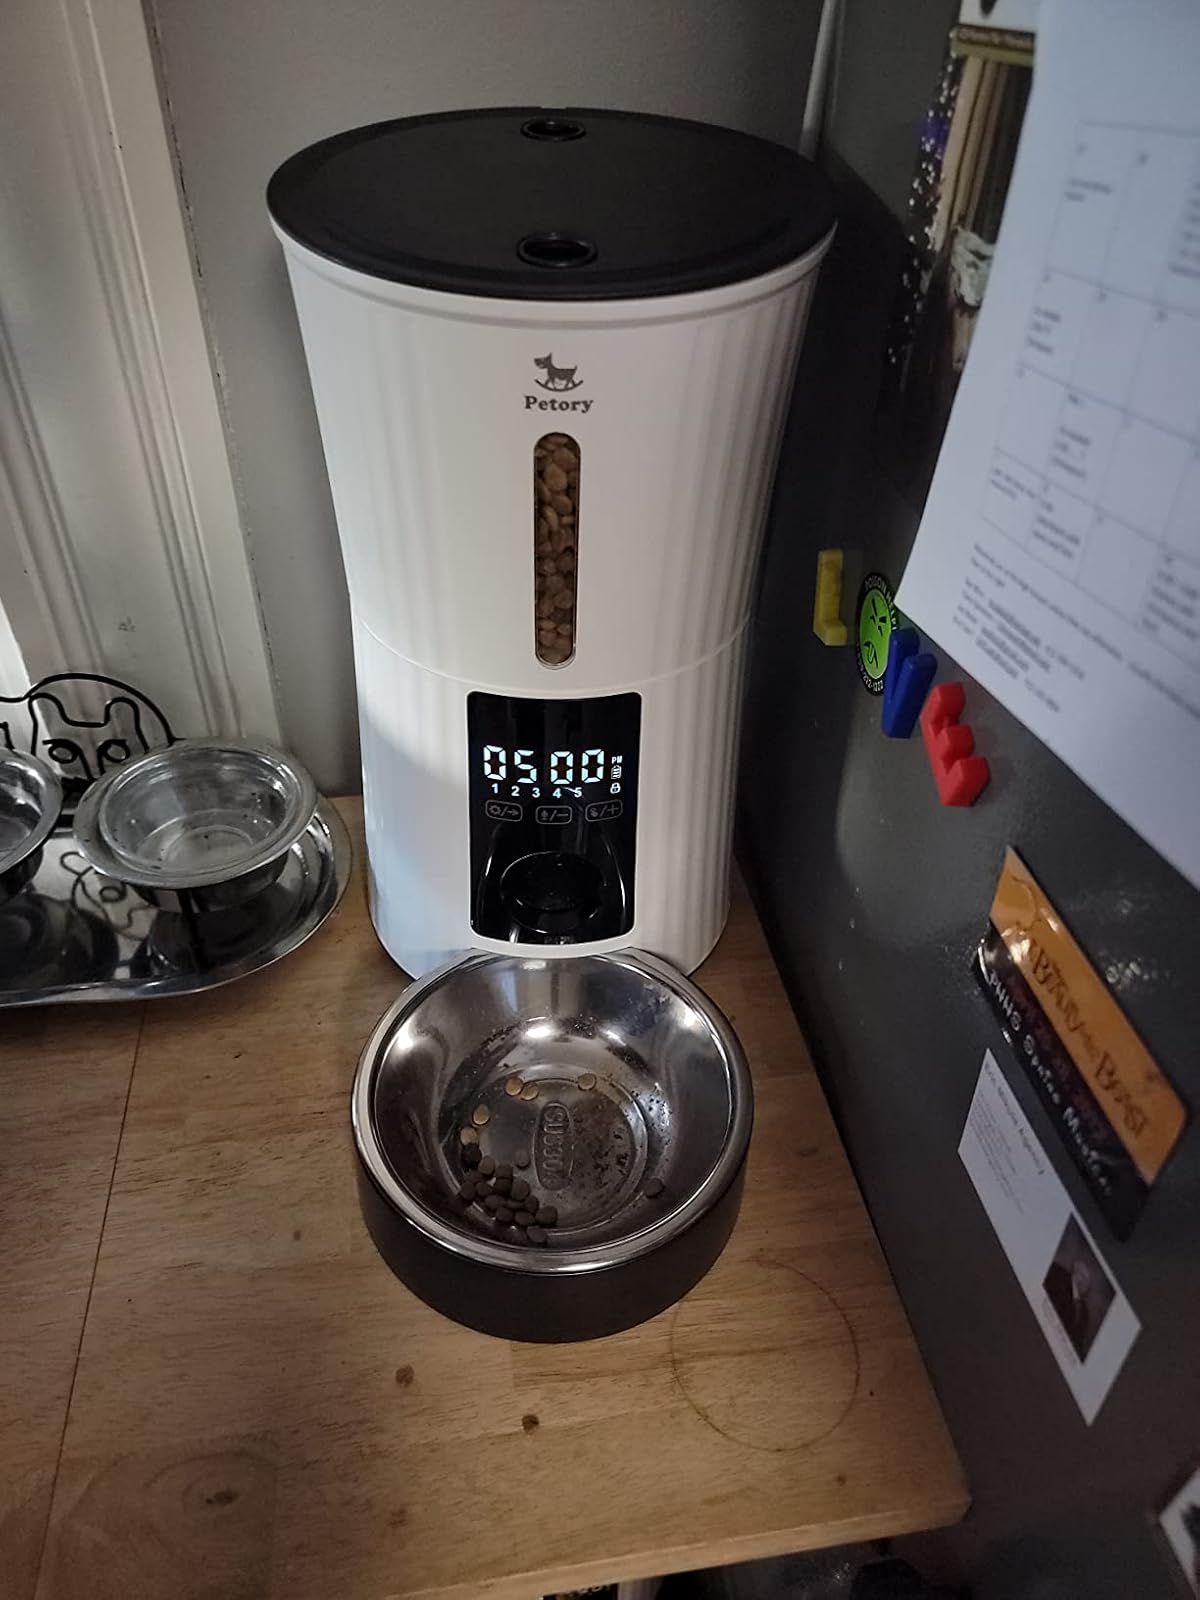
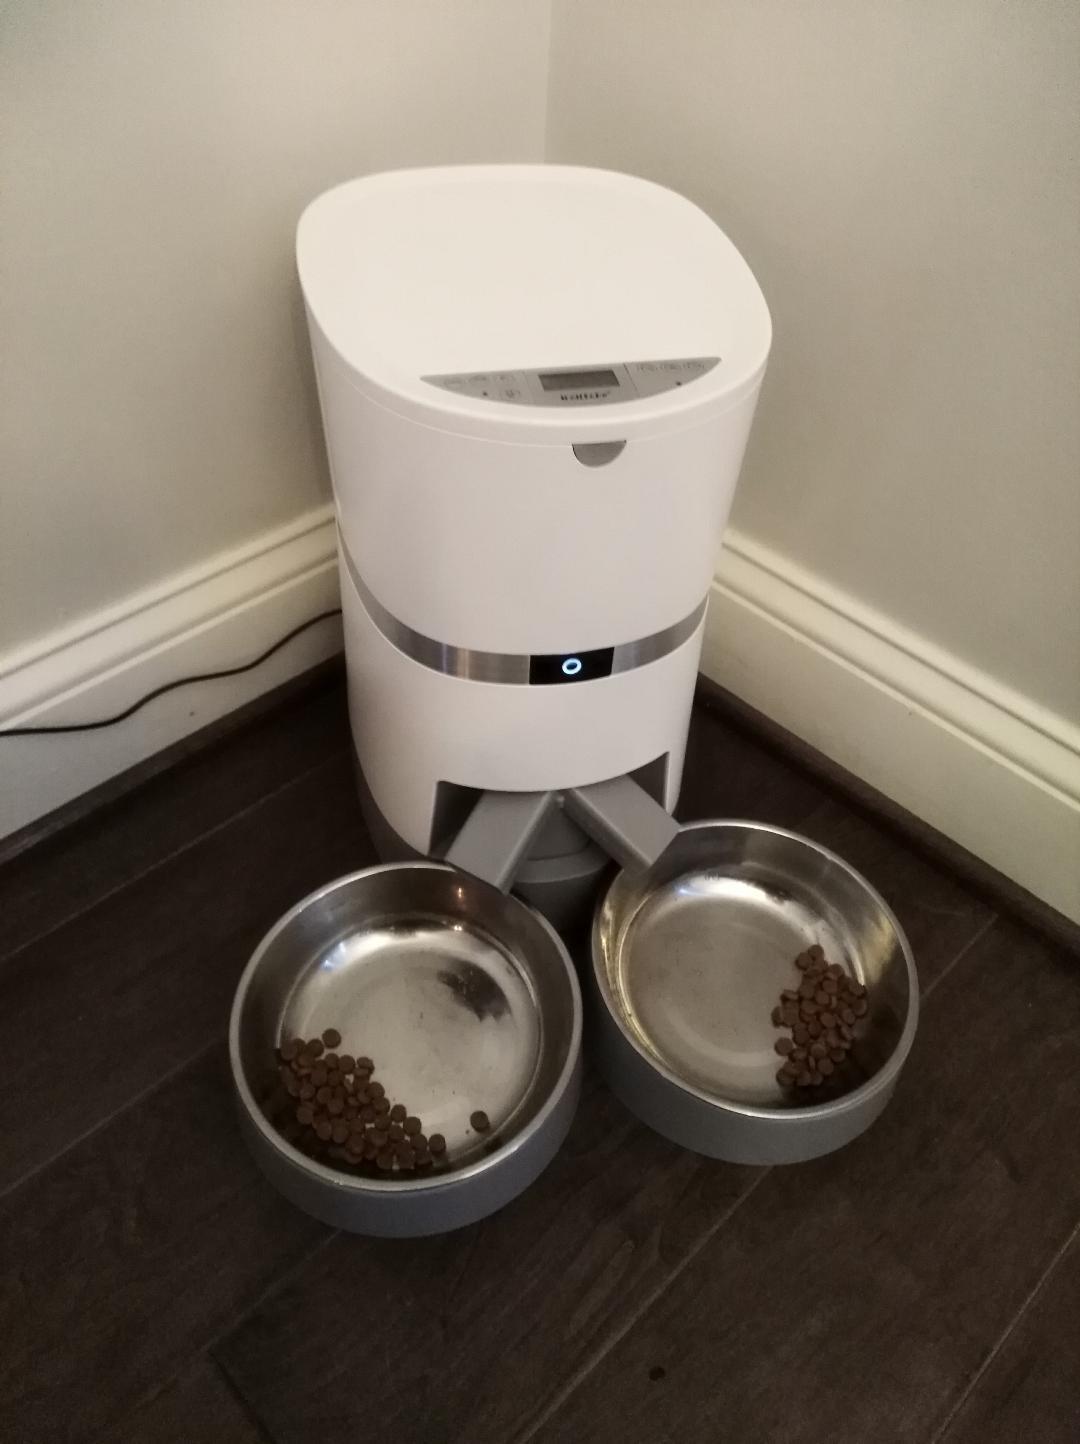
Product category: items_feeder
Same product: no